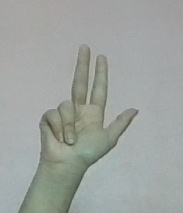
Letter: al